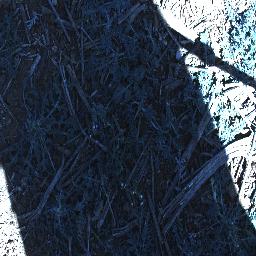
Label: parthenium